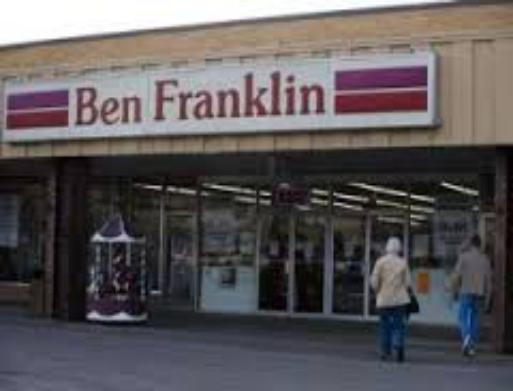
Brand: Ben Franklin Stores
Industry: Necessities